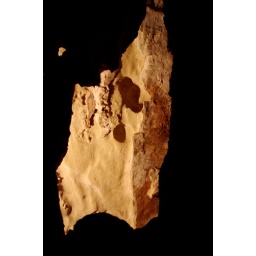
window in the rock